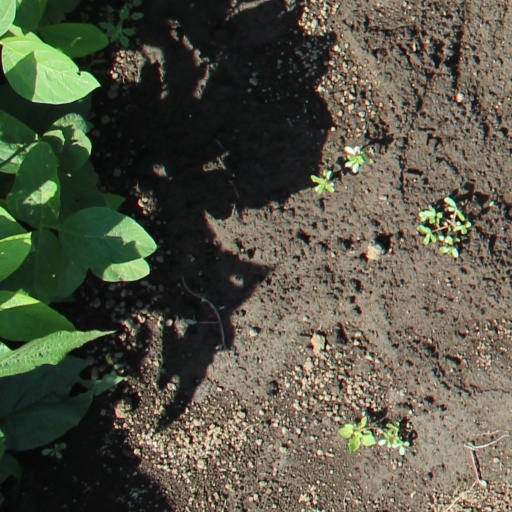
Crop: soybean